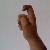
The image shows a hand gesture representing the letter 'X' in Indian Sign Language.